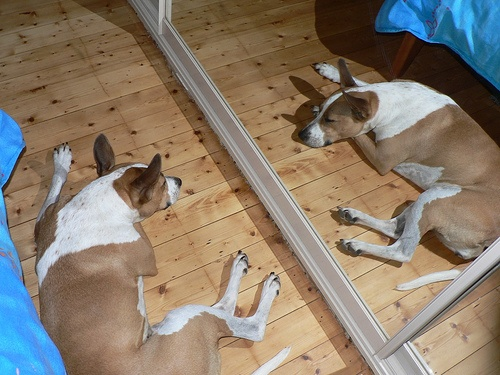
a dog laying on a wood floor reflected in a mirror
The brown and white dog is lying near a mirror.
A dog laying on the floor next to a large mirror.
A dog sleeps on the hardwood floor in front of a mirror
A dog sleeps on a wooden floor in front of a mirror.